Naval Special Forces (Malaysia)

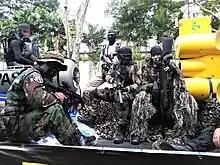
PASKAL commandos on truck armed with HK MP7A2, HK416 and Robar RC-50 during the 60th Merdeka Day in Kuala Lumpur, Malaysia.

On 15 April 2009, PASKAL Team Command (PTC) was officially named KD Panglima Hitam in a ceremony held at the Royal Malaysian Navy HQ in Lumut, Perak by the King of Malaysia, Yang di-Pertuan Agong Tuanku Mizan Zainal Abidin to honour PASKAL's service.